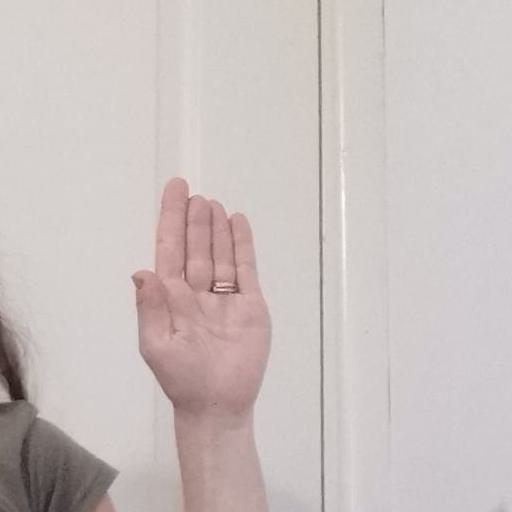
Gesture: stop